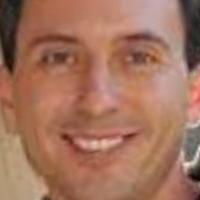
Age group: age 31-40